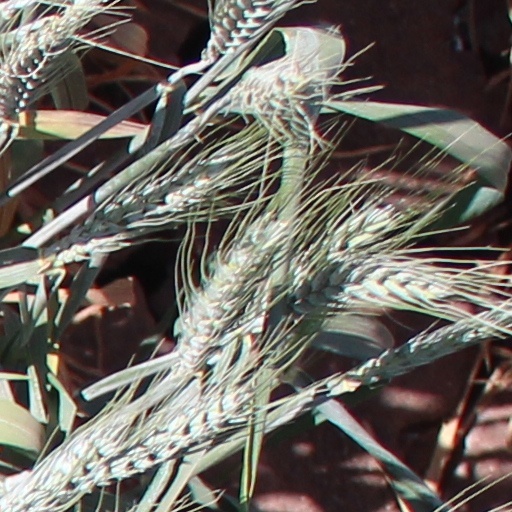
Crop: wheat